Garšviai Book Smuggling Society

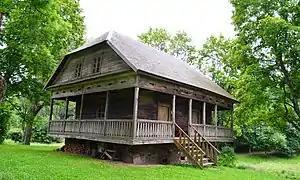
Former granary in Ustronė used as a hiding spot by the Garšviai Society, now a museum dedicated to Juozas Tumas-Vaižgantas and book smugglers

For almost a decade, the society had no serious trouble with the police. Just Bielinis was caught and beaten by Prussian boarder patrols around 1891. Local police constable in Naujamiestis turned a blind eye to the book smuggling activities.